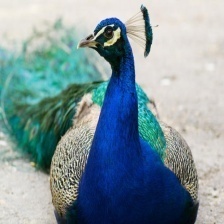
Species: PEACOCK
Scientific name: PAVO CRISTATUS